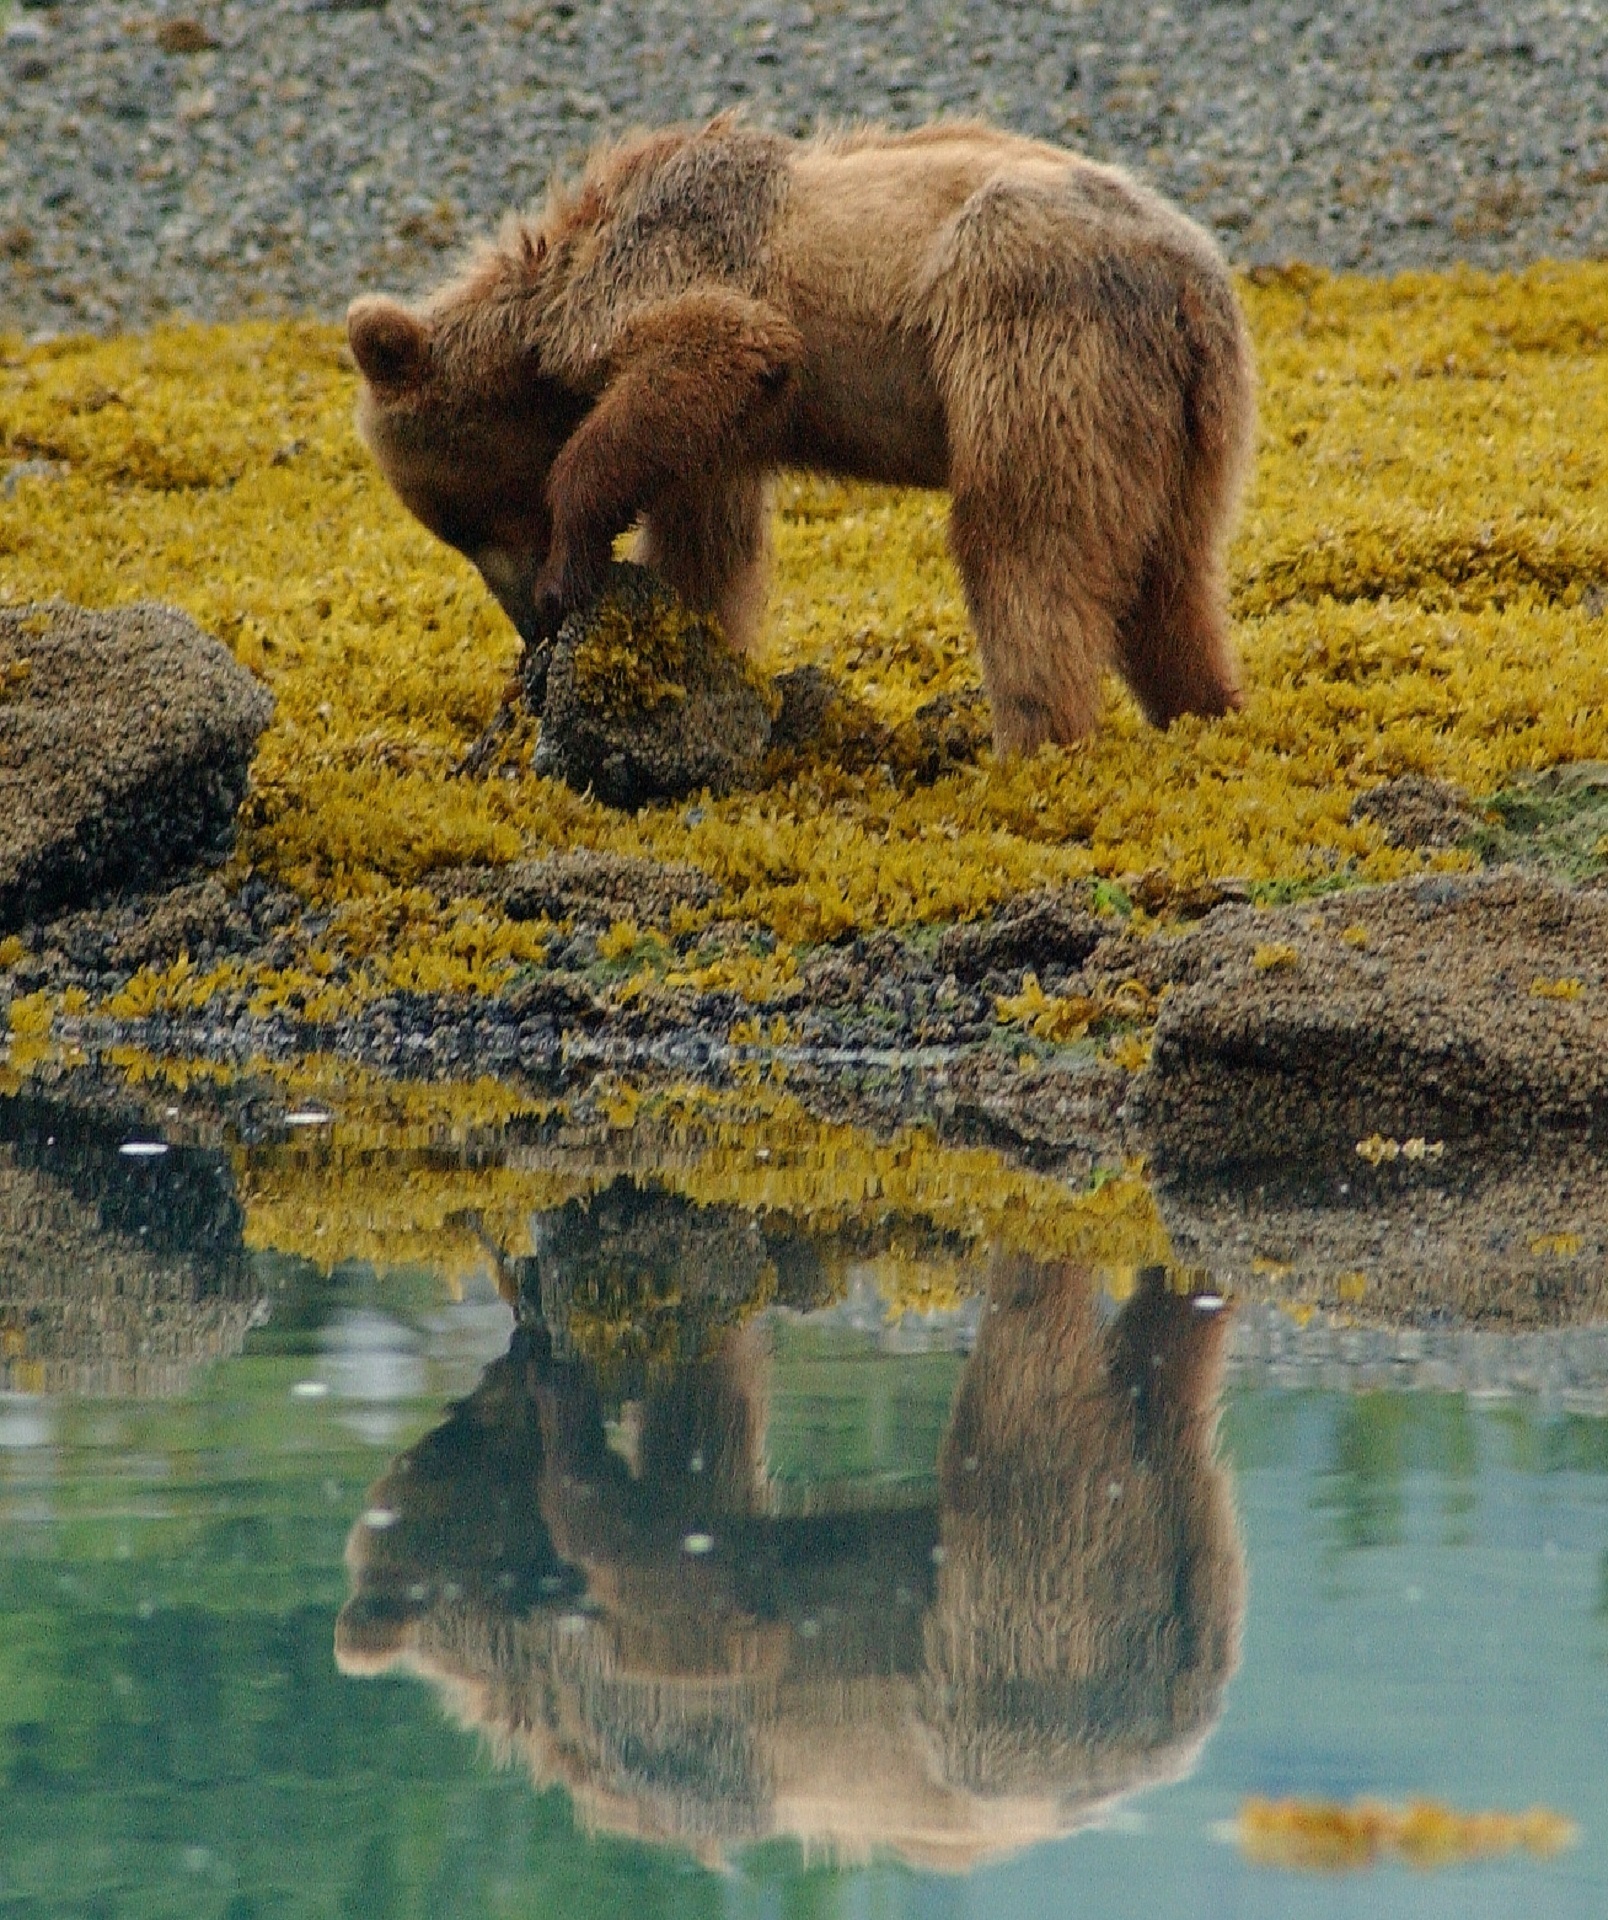
nature, wilderness, lake, animal, bear, wildlife, wild, portrait, young, reflection, mammal, fauna, brown bear, eating, vertebrate, alaska, grizzly bear